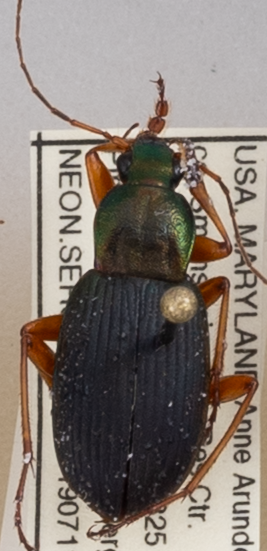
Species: Chlaenius aestivus
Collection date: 2019-07-11
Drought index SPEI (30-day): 0.966
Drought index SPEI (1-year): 2.09
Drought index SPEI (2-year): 1.85